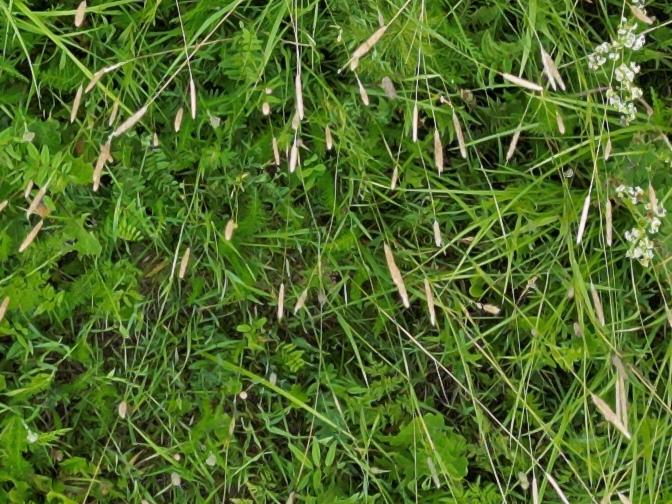
Flowers visible: yarrow flowers, yarrow flowers, yarrow flowers, yarrow flowers